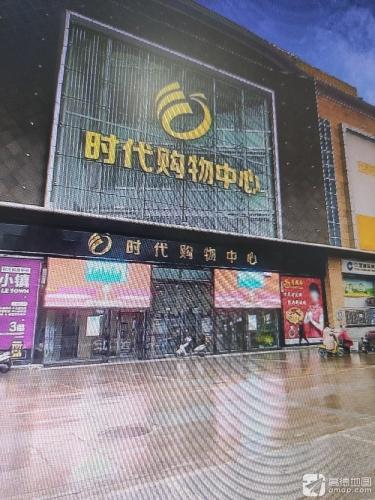
地标名称：时代购物中心
所在城市：张家口市·桥东区